Anda Skadmane

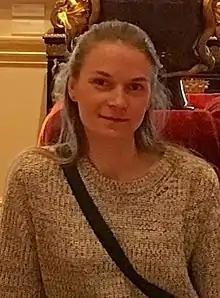
Skadmane in 2017

Anda Skadmane (born 19 March 1990, in Riga, Latvia) is a Latvian artist.